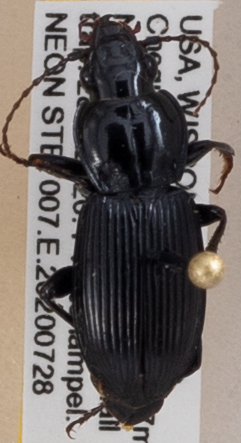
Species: Pterostichus novus
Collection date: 2020-07-28
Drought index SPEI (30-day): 2.09
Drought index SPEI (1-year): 1.69
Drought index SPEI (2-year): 2.09